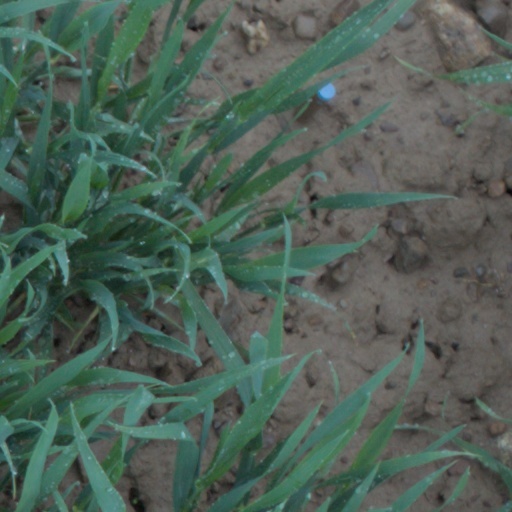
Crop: wheat